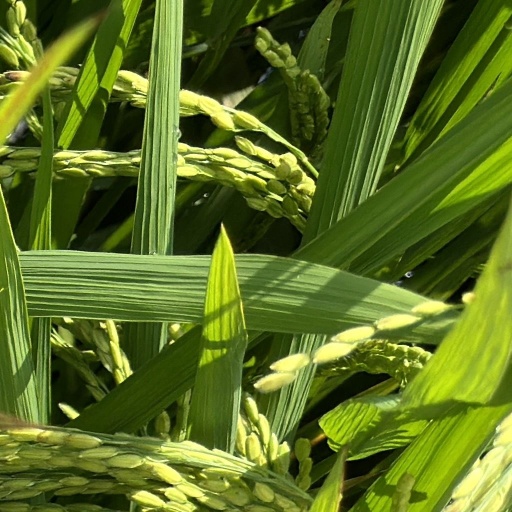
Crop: rice